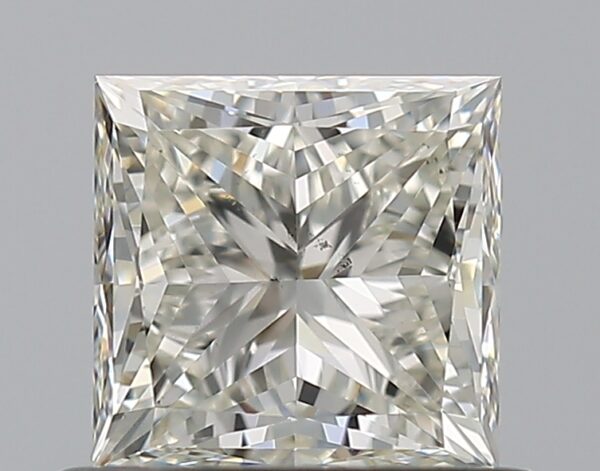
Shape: princess
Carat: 0.8
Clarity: VS2
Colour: J
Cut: EX
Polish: EX
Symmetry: EX
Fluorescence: F
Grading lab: GIA
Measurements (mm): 4.97 x 4.86 x 3.53